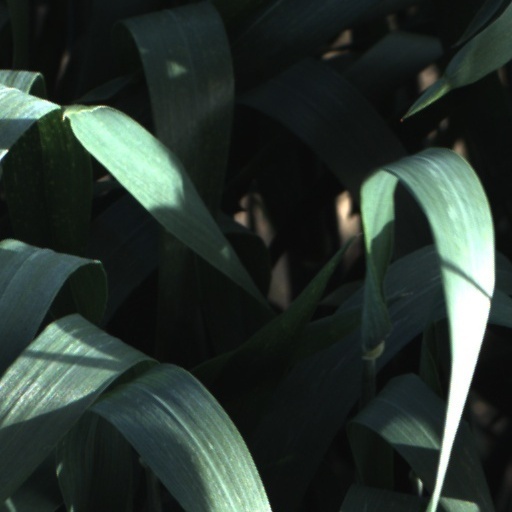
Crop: wheat